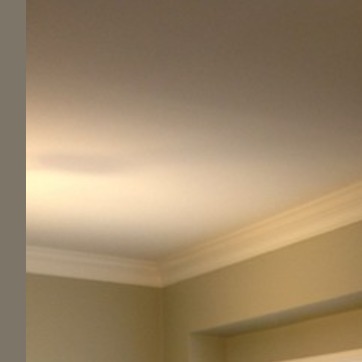
Material: painted